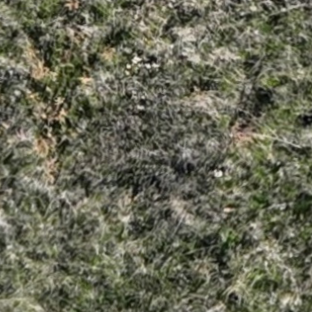
Month: october